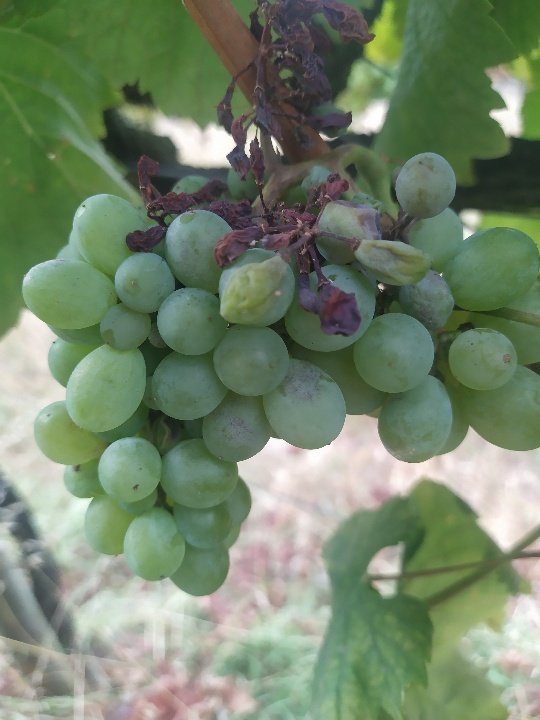
Berries visible: 40
Grape clusters: 1